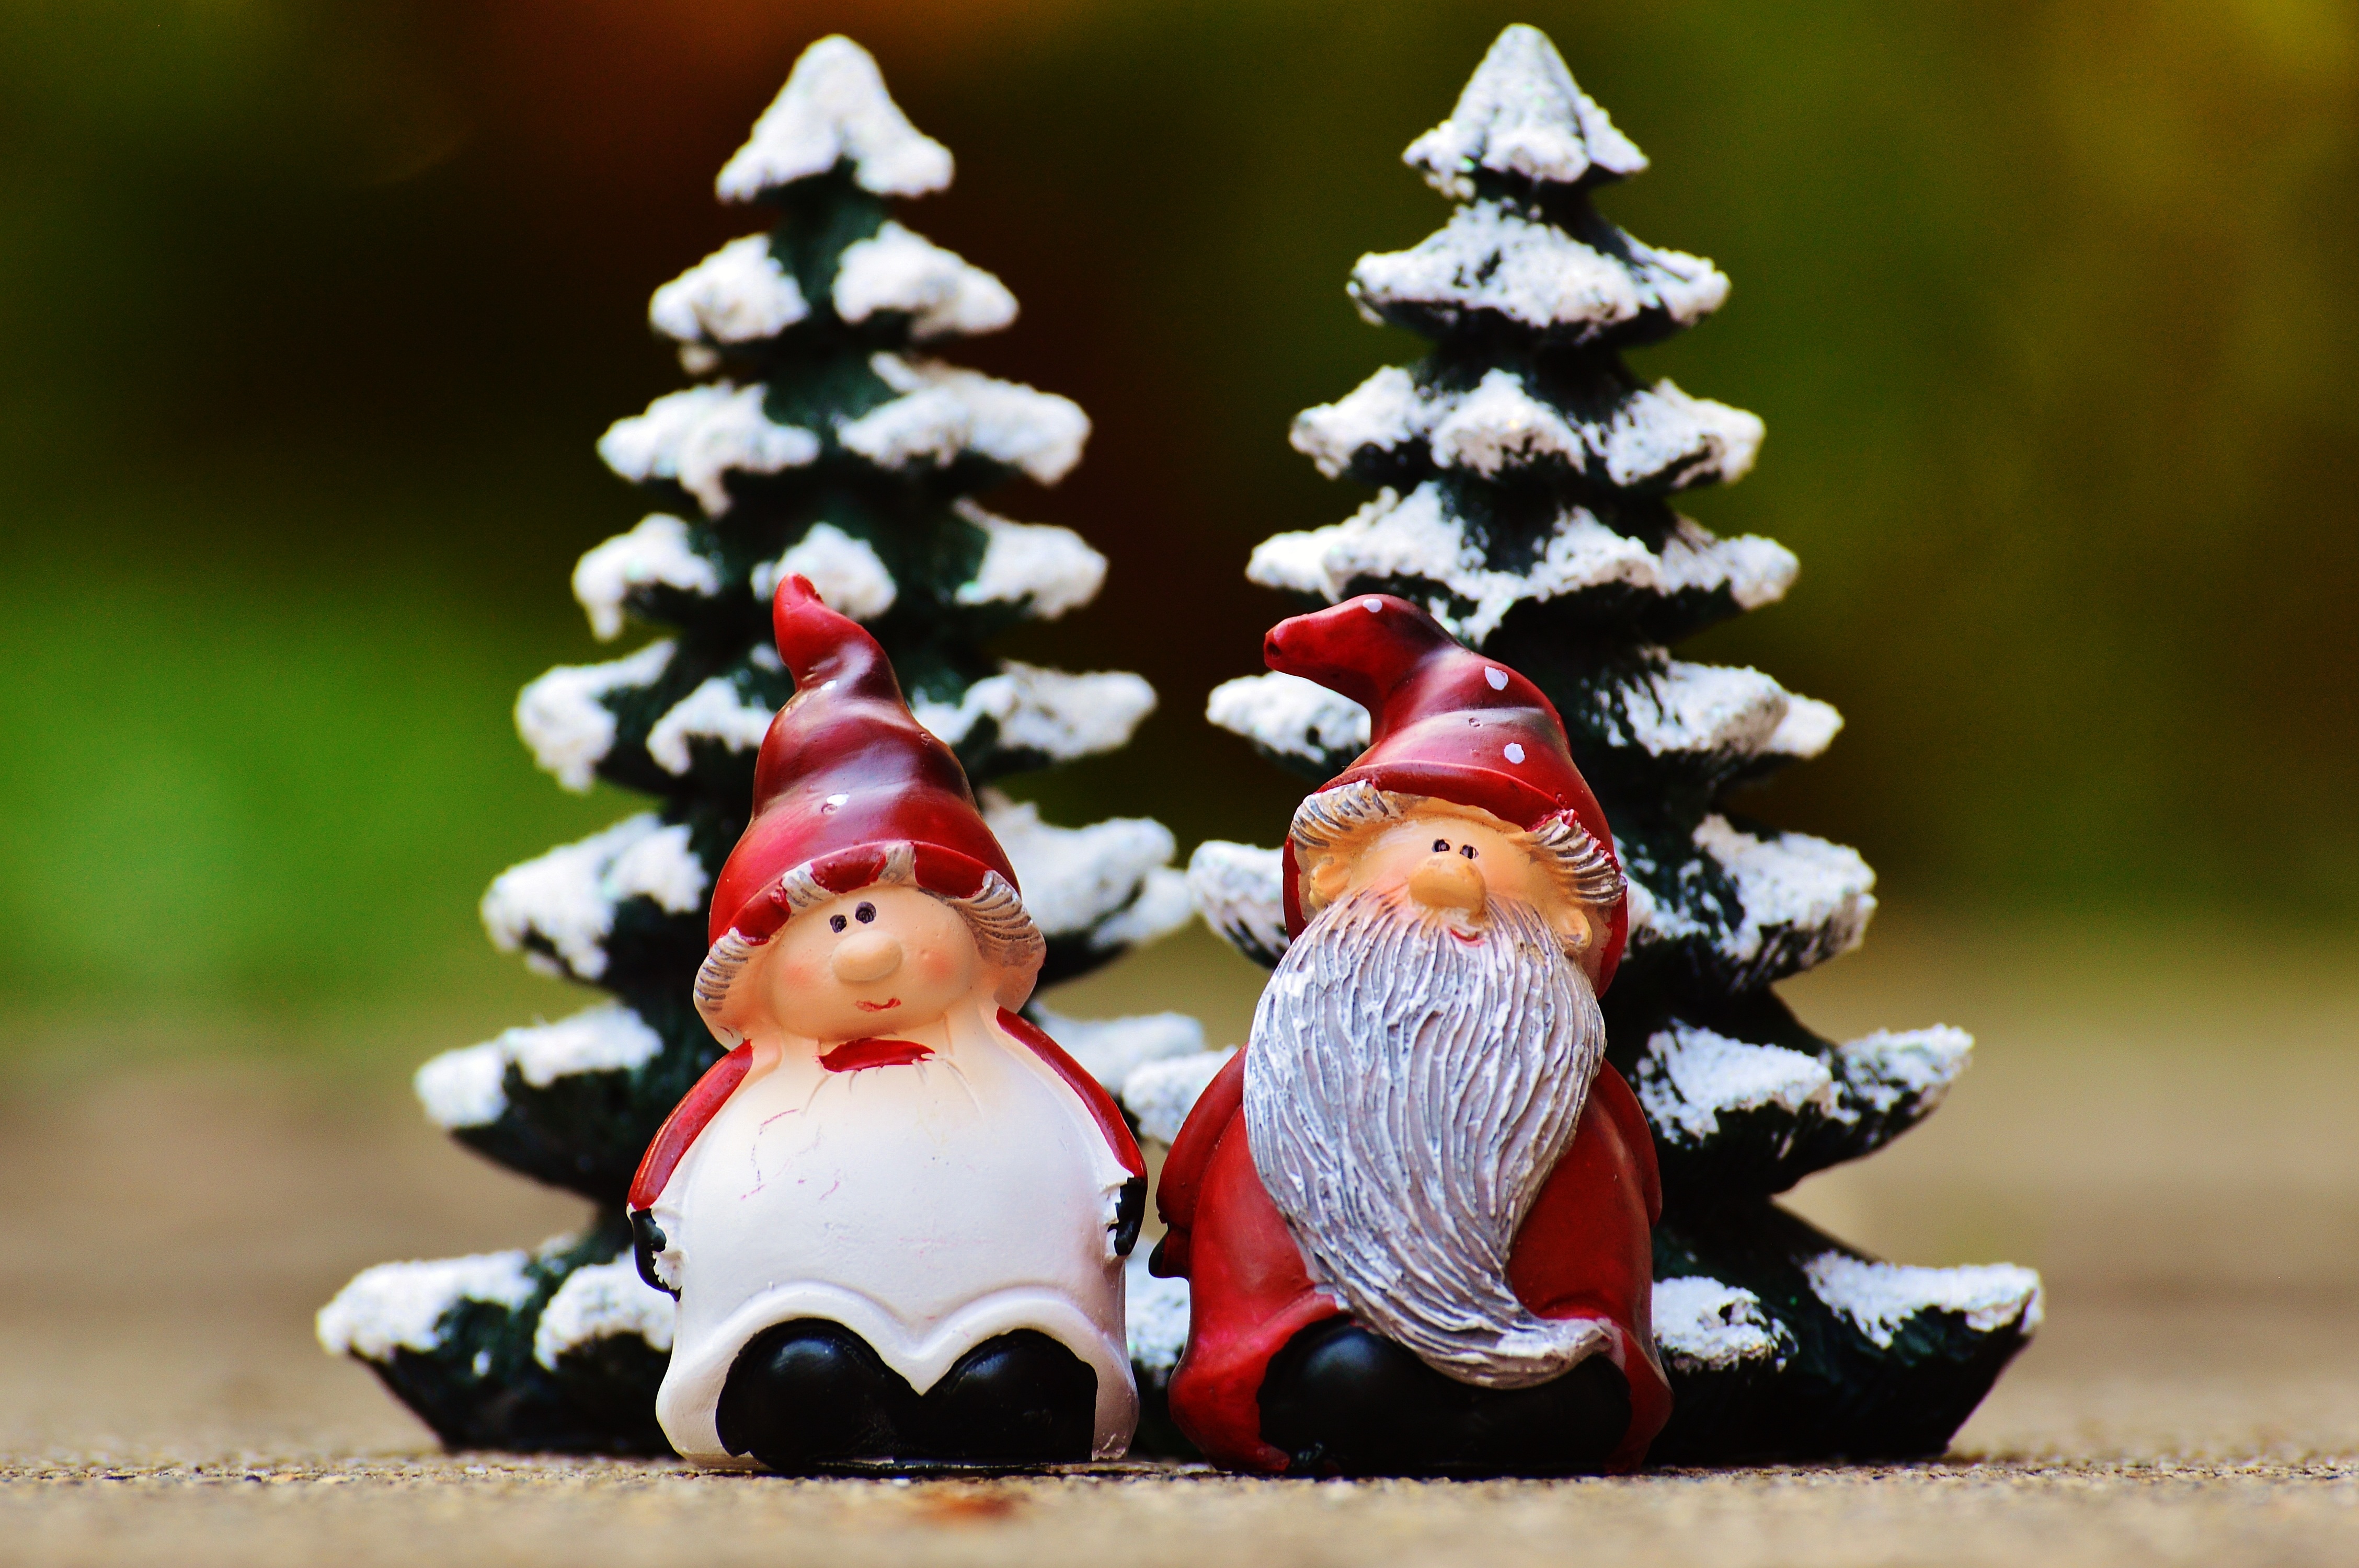
tree, sweet, cute, statue, christmas, decor, christmas tree, christmas decoration, fun, snowman, funny, pair, imp